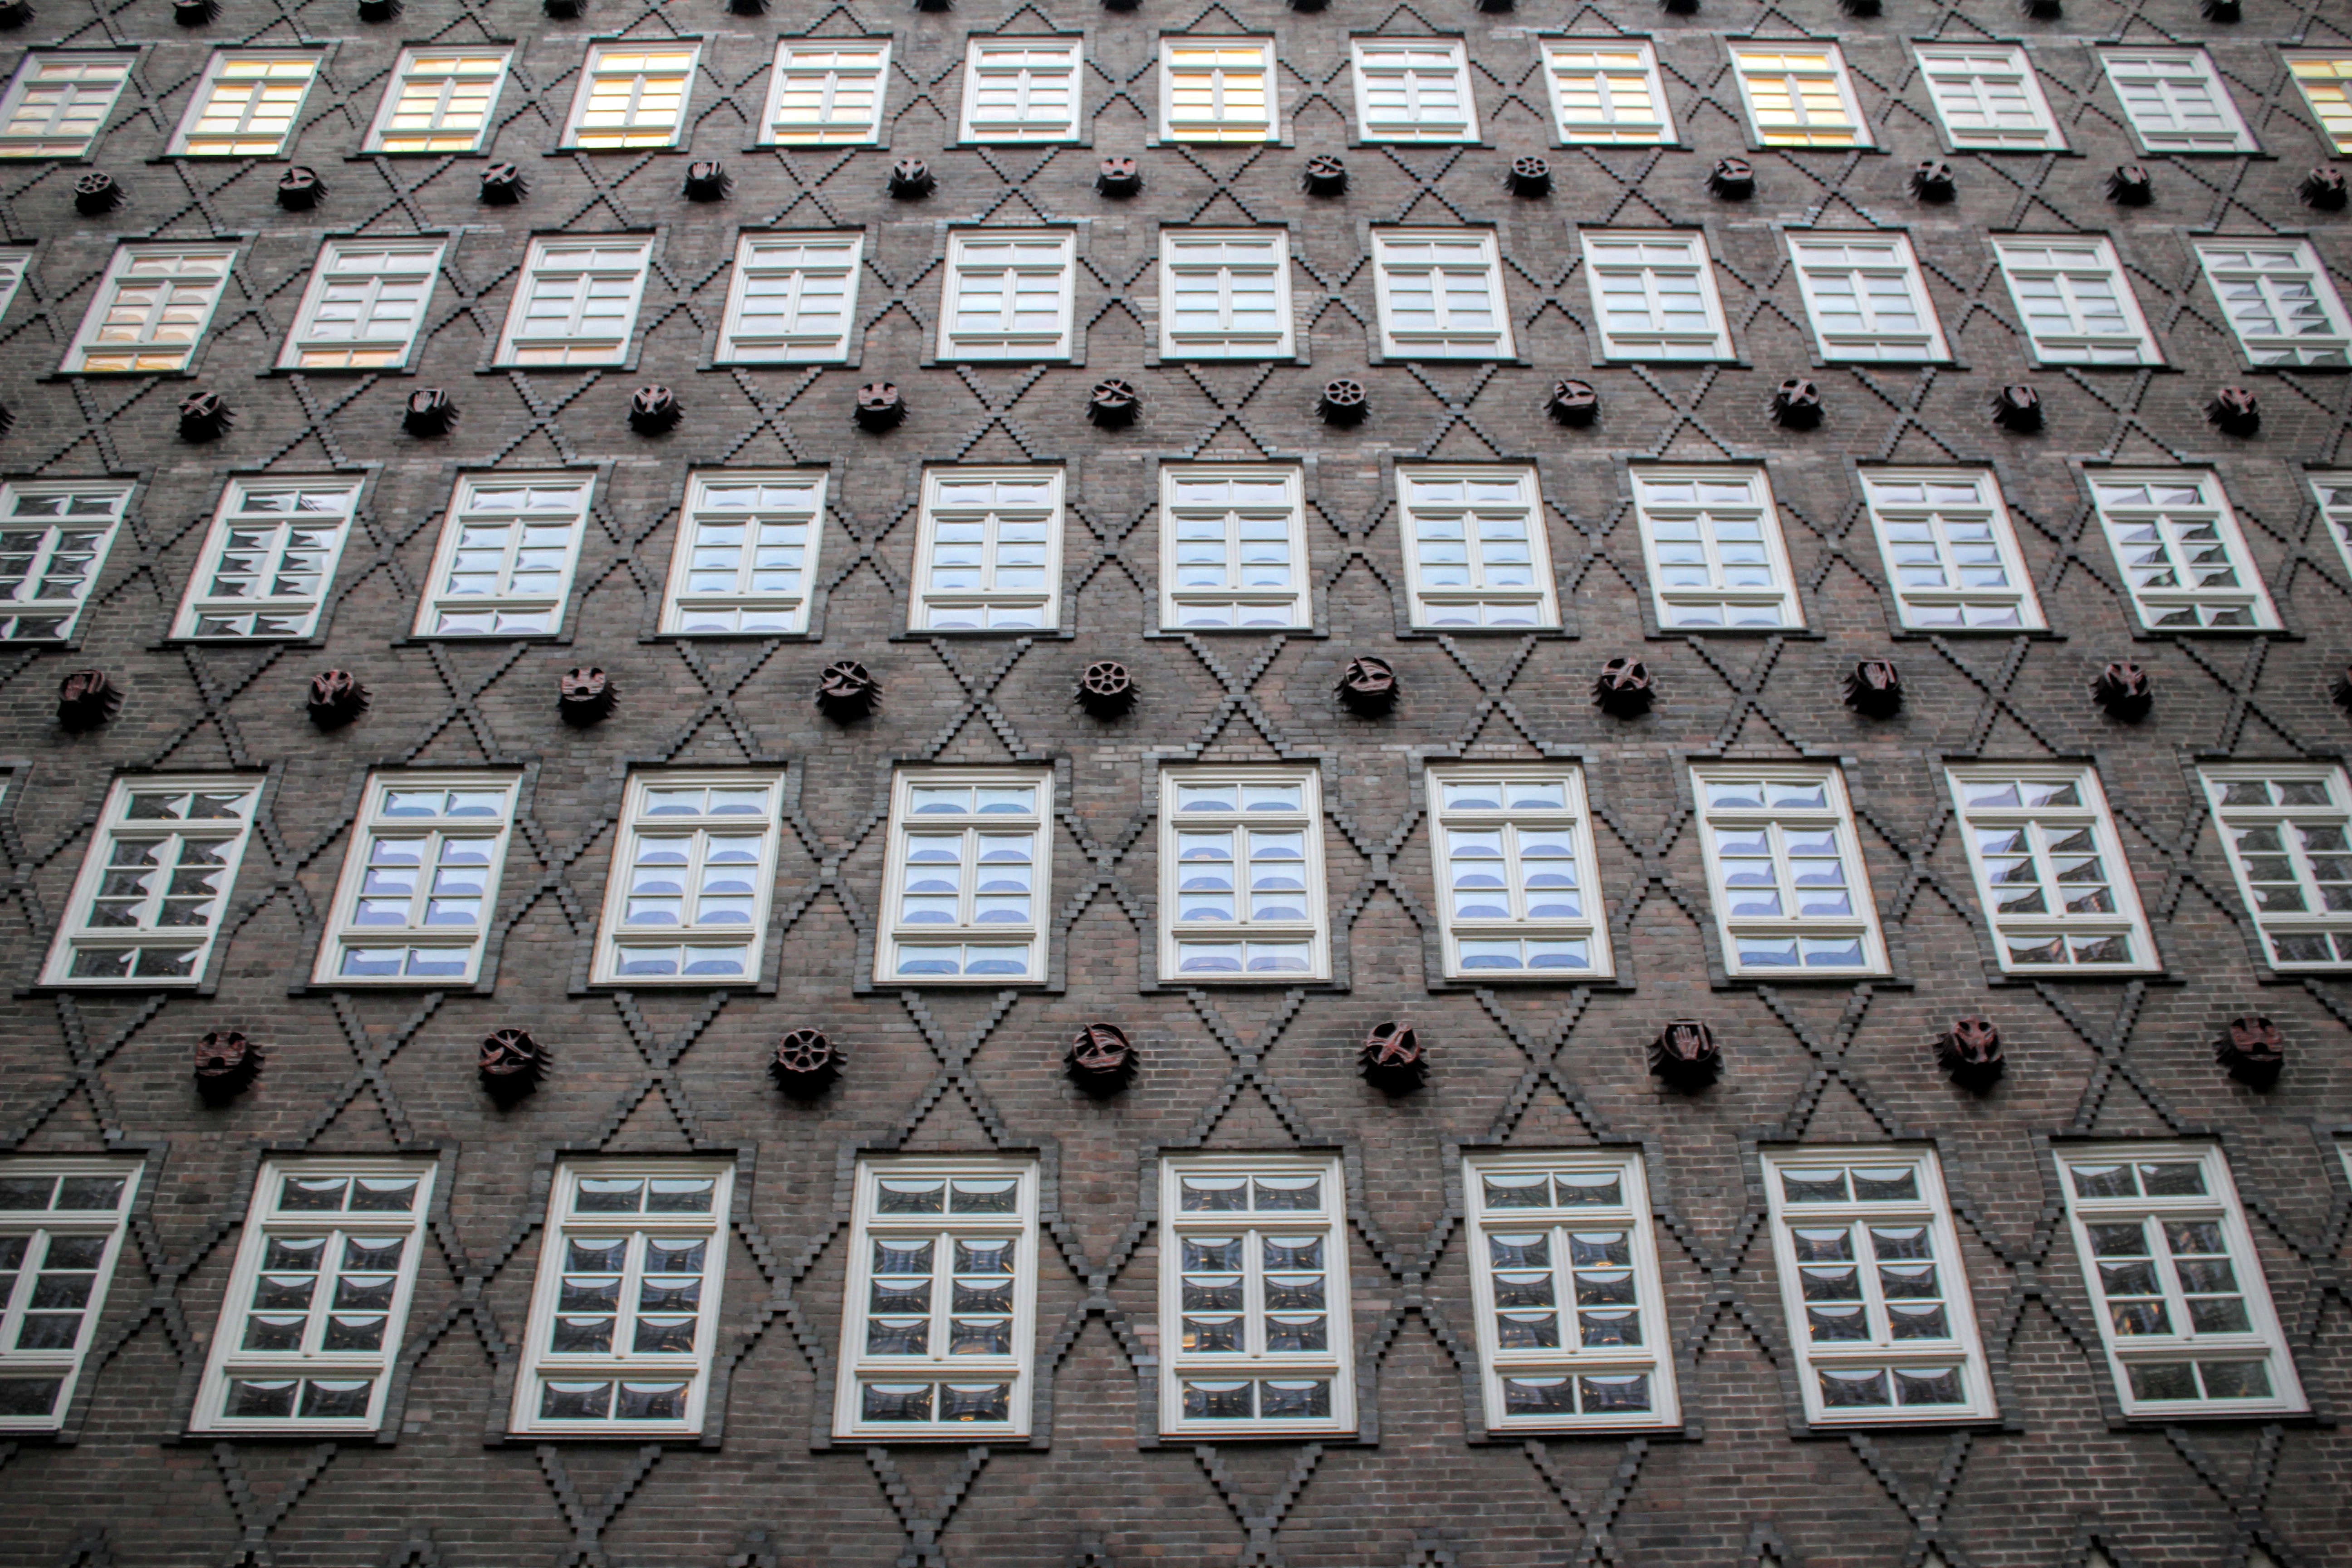
architecture, texture, window, number, building, wall, line, facade, brick, office building, font, courtyard, symmetry, shape, hamburg, chile house